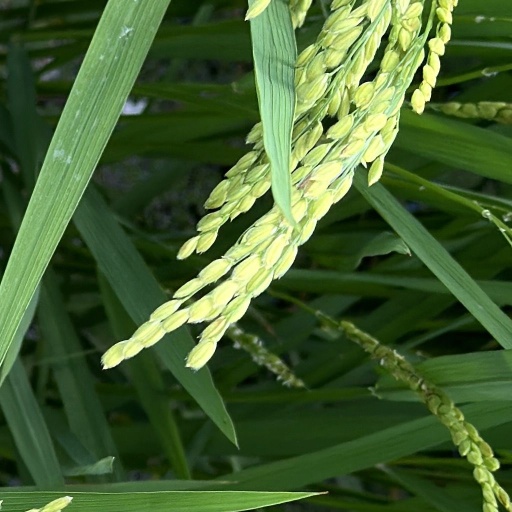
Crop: rice